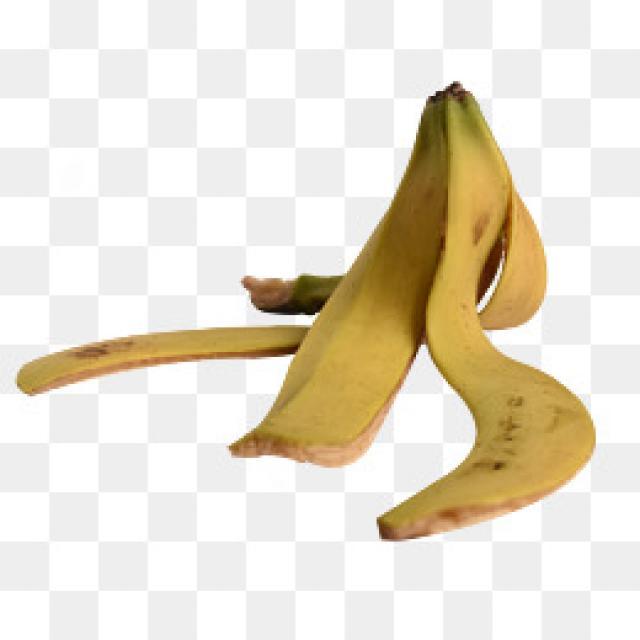
Label: bananas